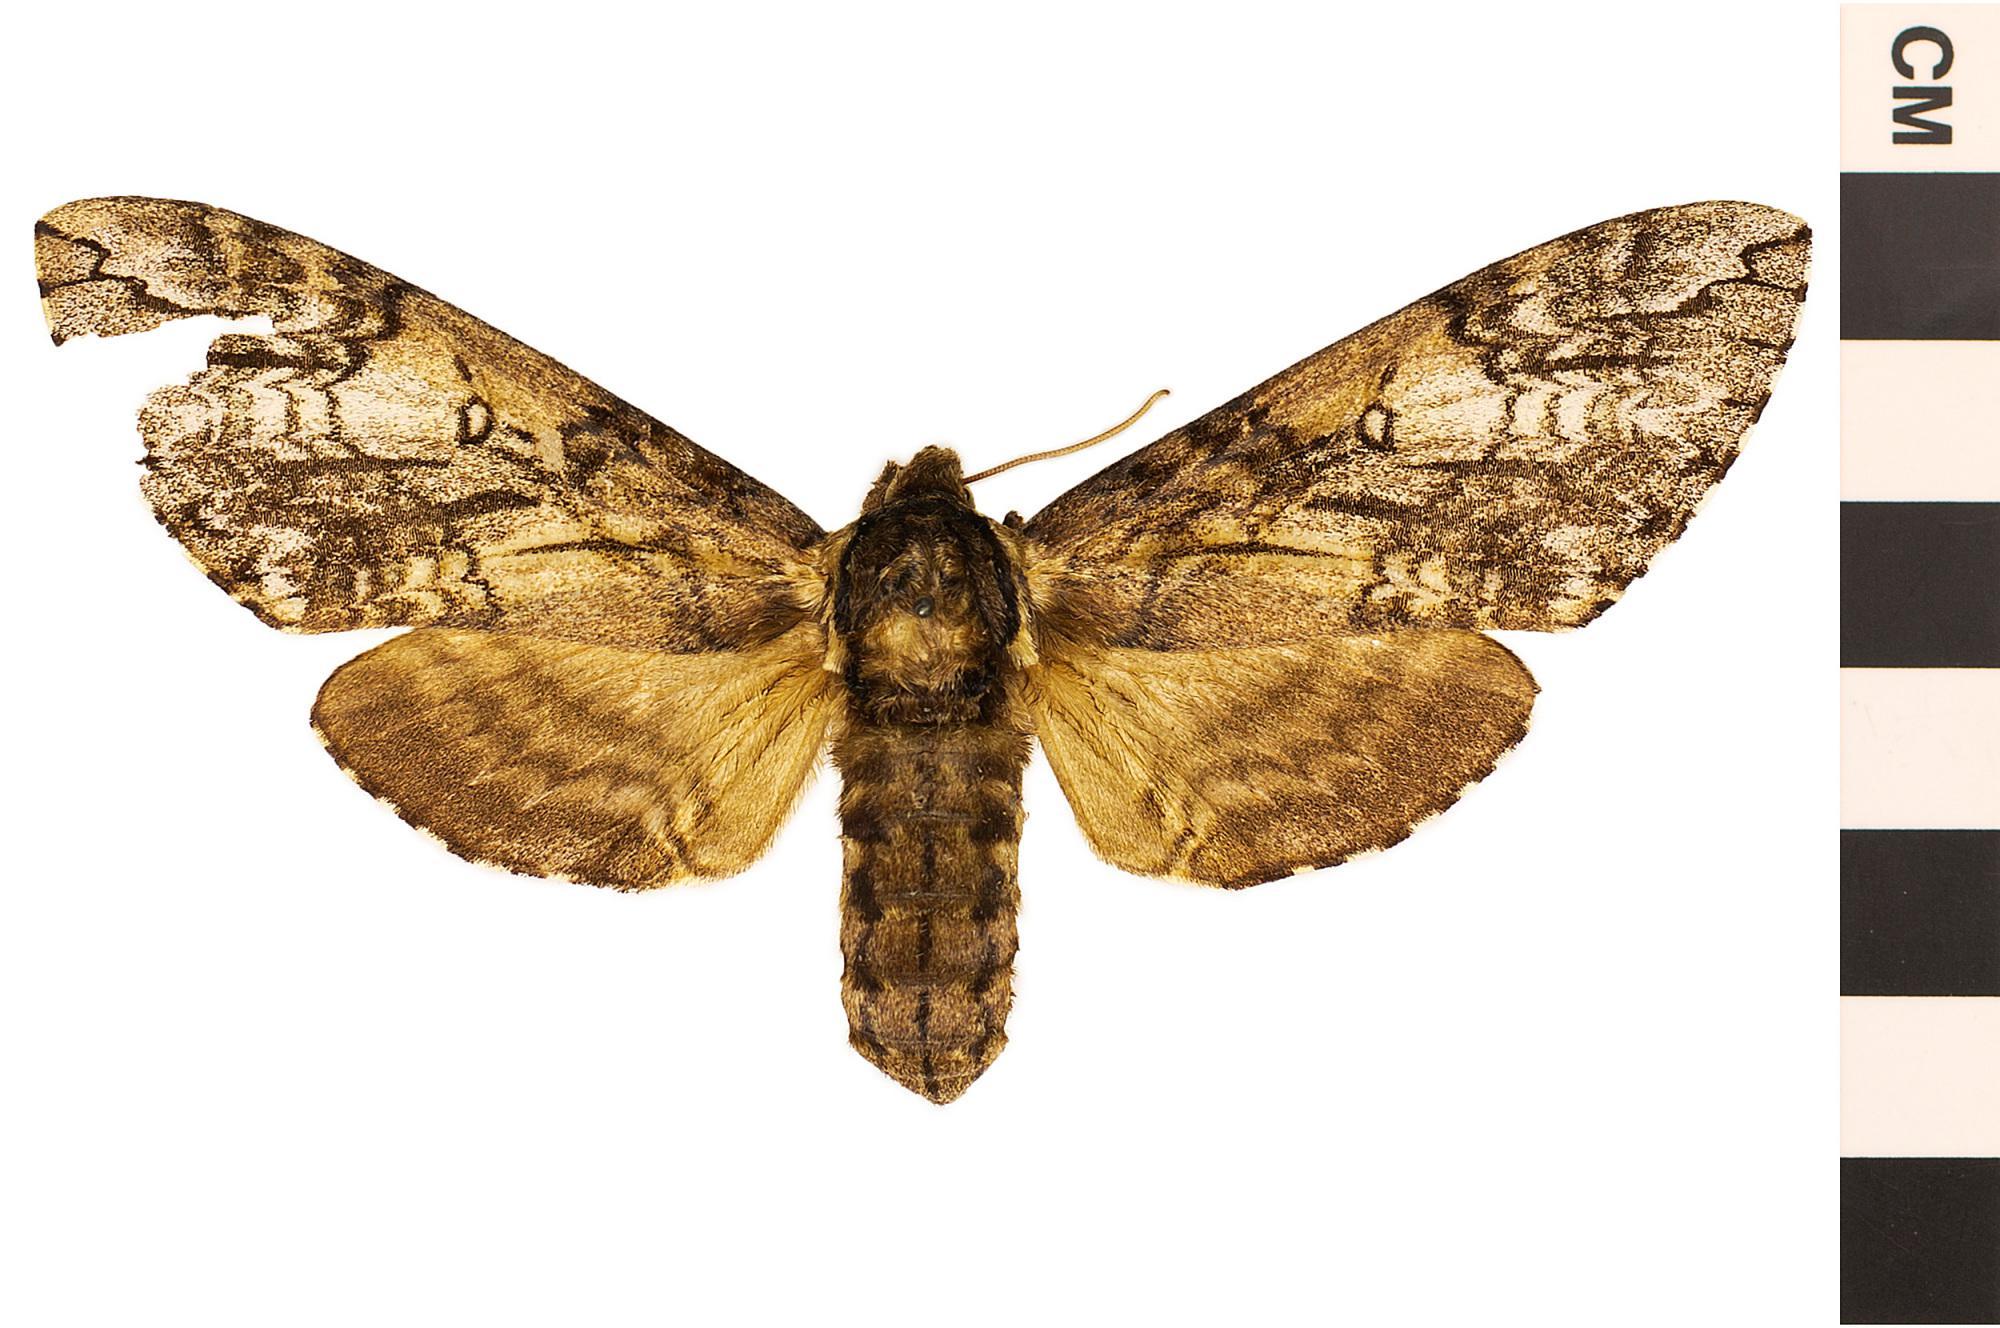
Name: Waxed Sphinx
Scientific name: Ceratomia undulosa
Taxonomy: Animalia, Arthropoda, Hexapoda, Insecta, Lepidoptera, Sphingidae, Sphinginae
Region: US Mid Atlantic (PA, NJ, MD, DE, DC, VA, WV)
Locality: North America, United States, Virginia, Montgomery County